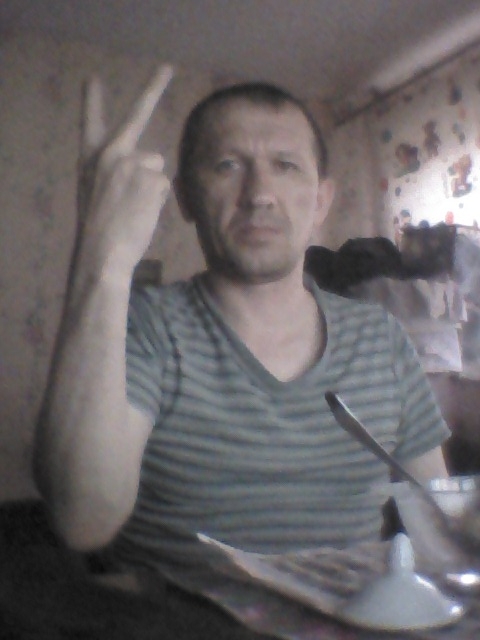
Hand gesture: peace_inverted